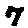
Label: 7